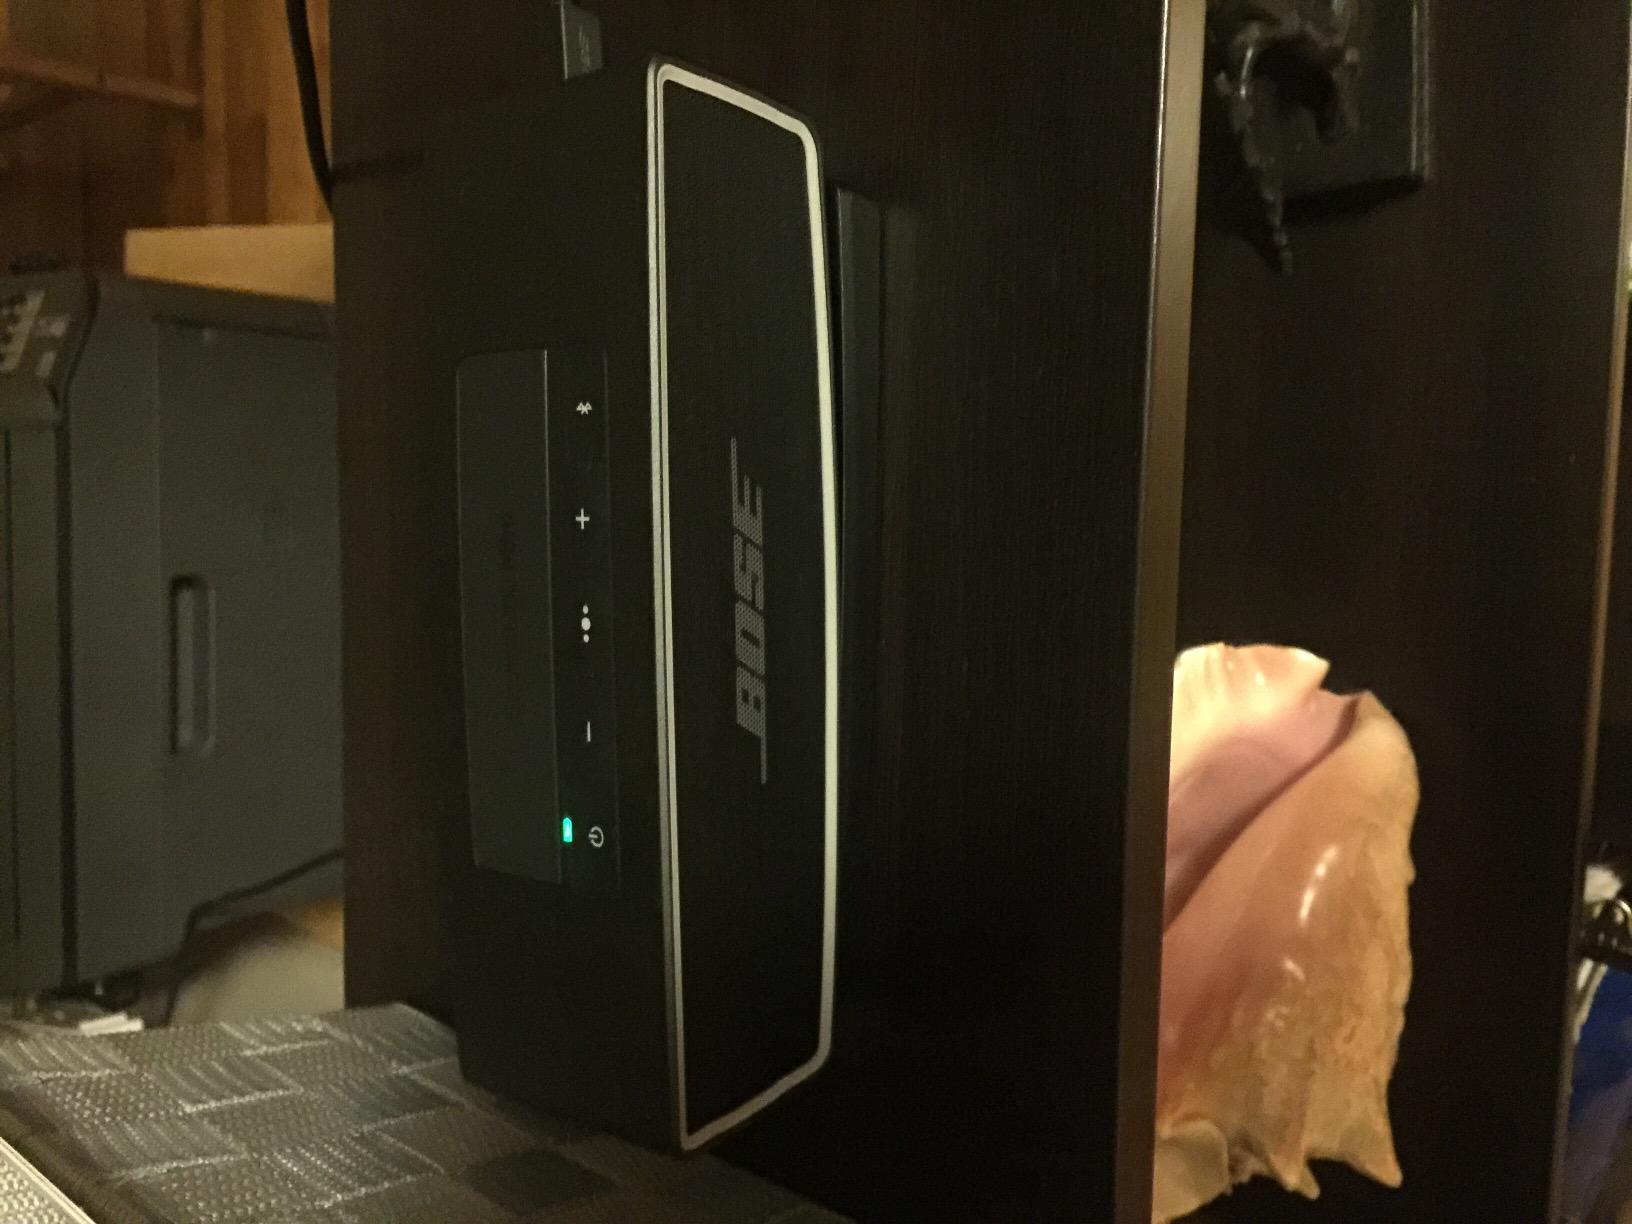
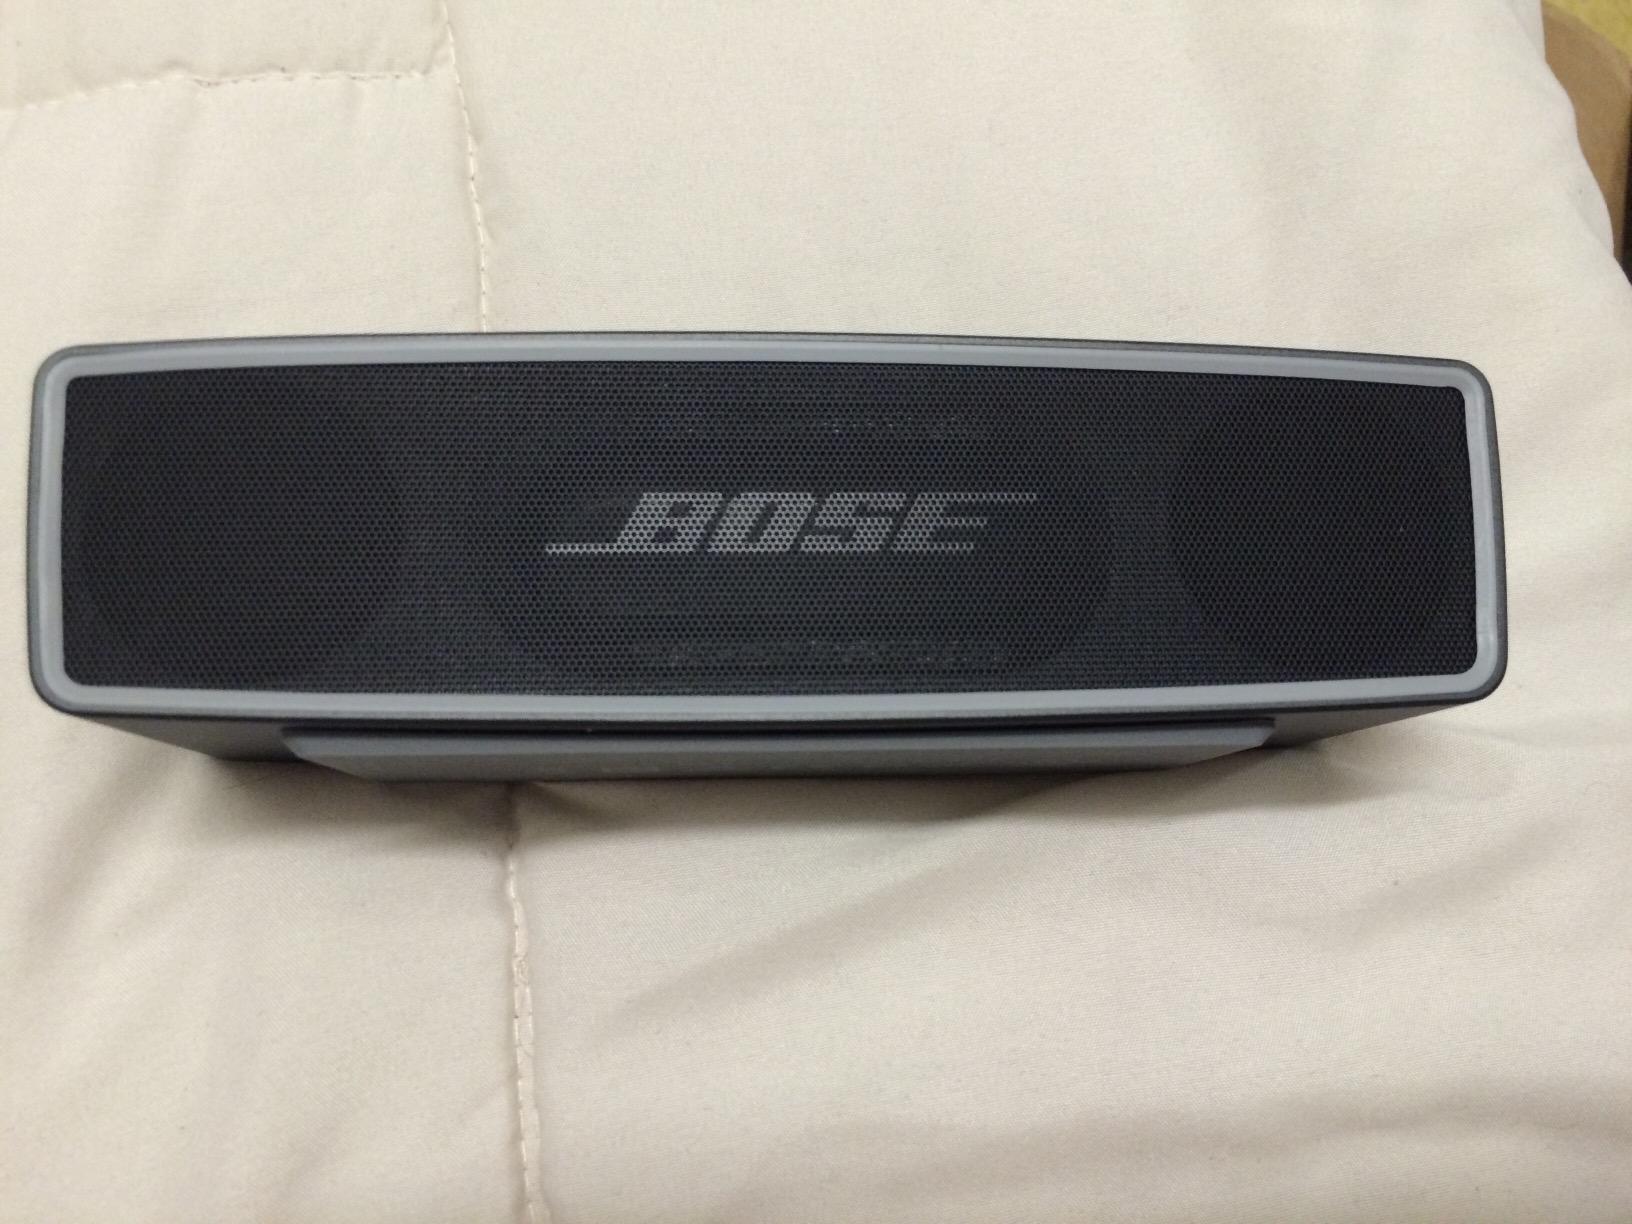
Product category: speaker
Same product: yes